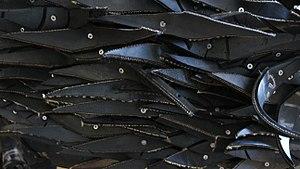
Chakaia Booker, née en 1953 à Newark, est une artiste américaine reconnue pour son travail de sculpture environnementale. Son travail consiste à transformer des objets trouvés en art expressif qui aborde les questions sociales et culturelles, ainsi que la féminité.